Brother Museum

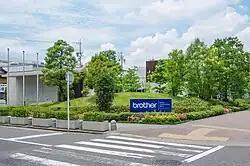

Brother Museum is a corporate museum located in Nagoya City, Aichi Prefecture, Japan. It is operated by Brother Industries.